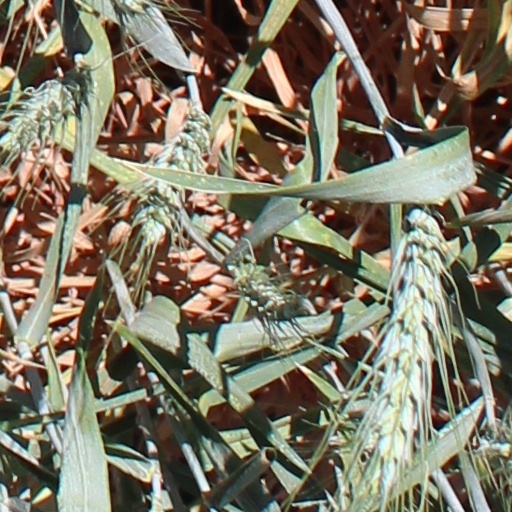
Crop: wheat